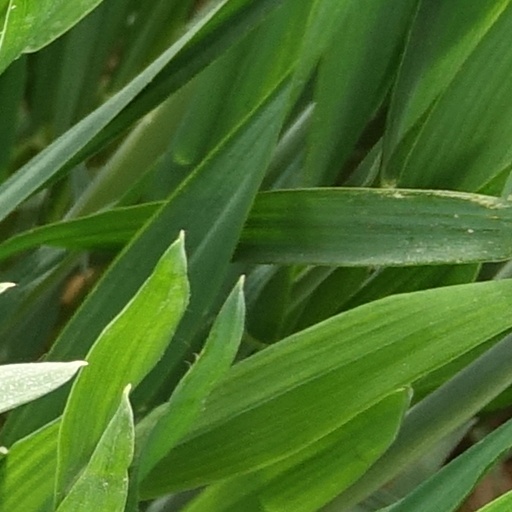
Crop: wheat